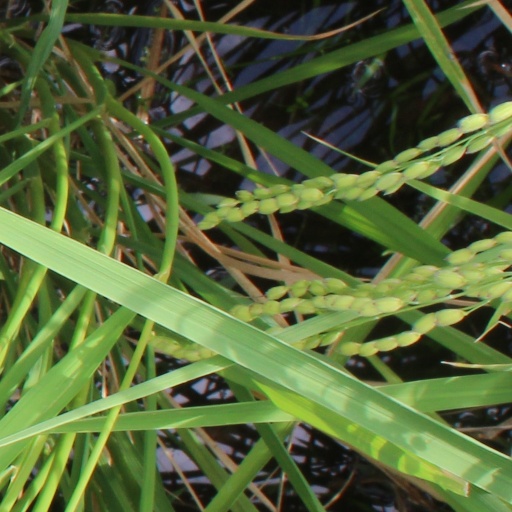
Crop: rice